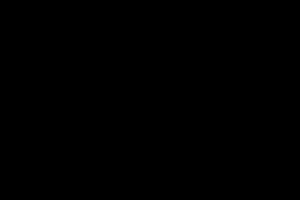
Un ressort est un organe ou pièce mécanique qui utilise les propriétés élastiques de certains matériaux pour absorber de l'énergie mécanique, produire un mouvement, ou exercer un effort ou un couple.